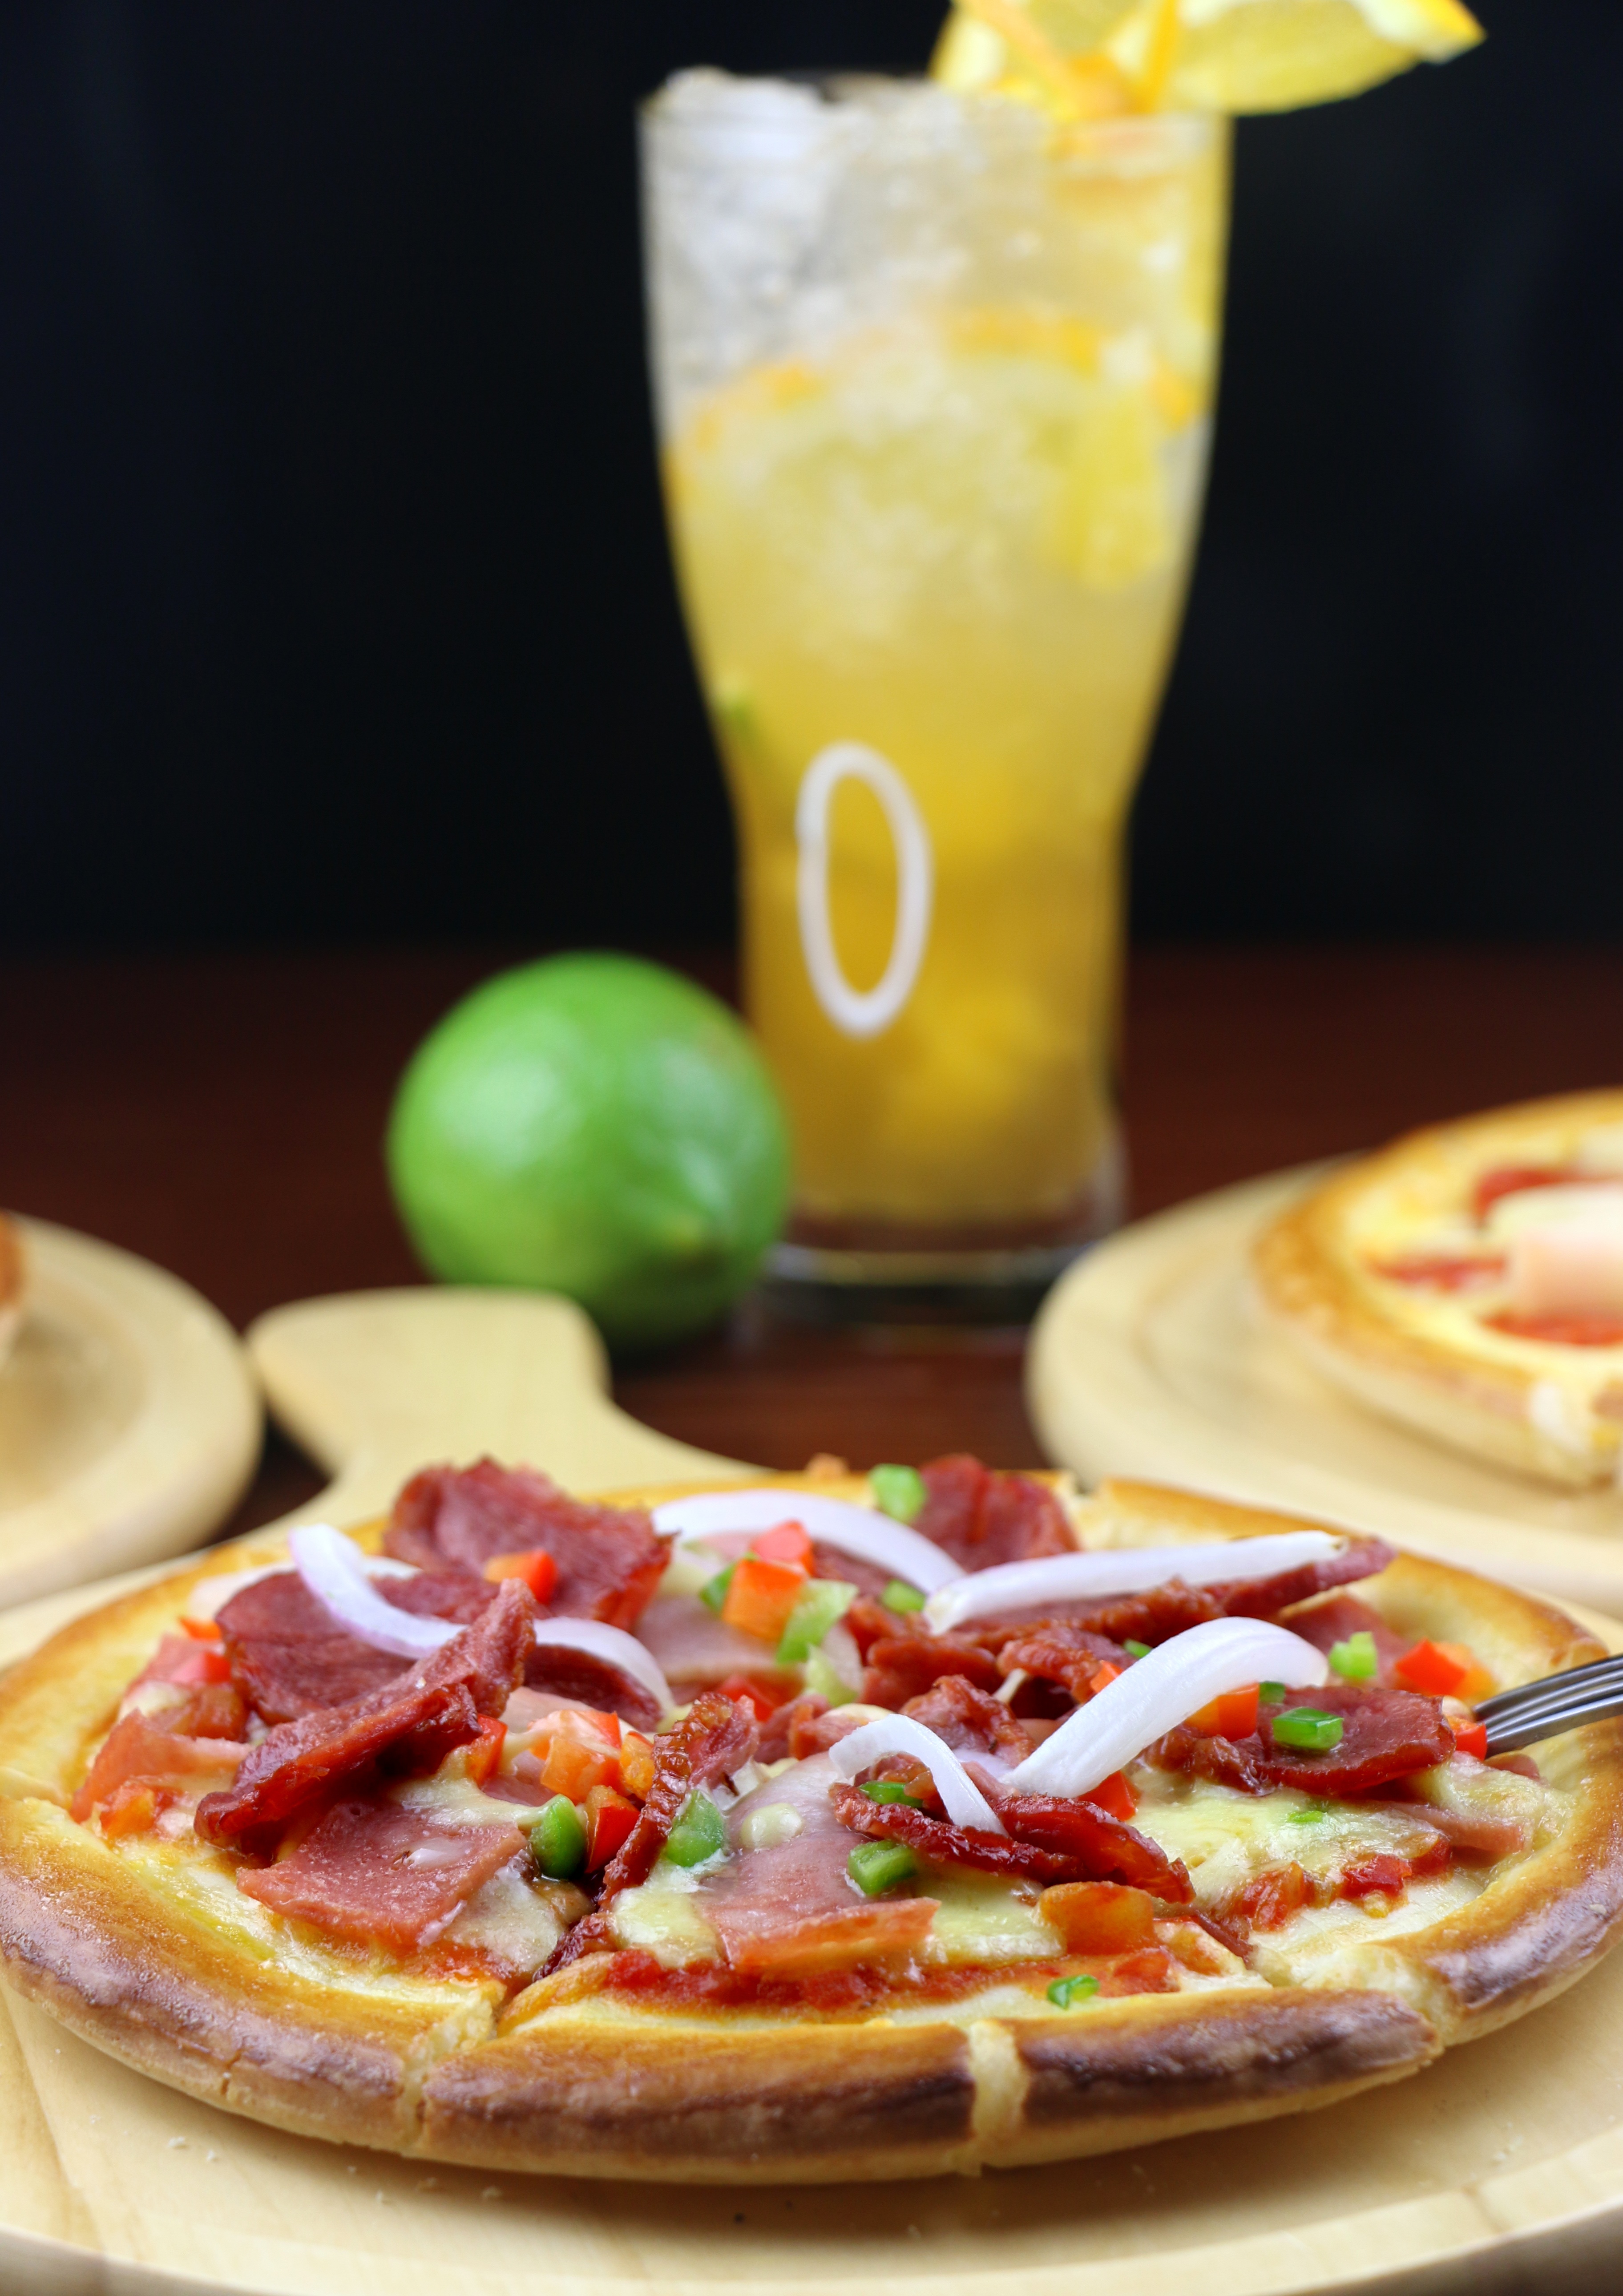
dish, meal, food, produce, breakfast, baking, cuisine, pizza, western